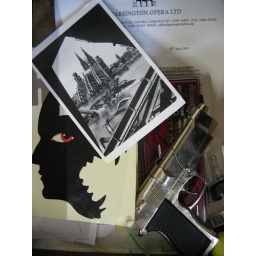
contents of my top desk drawer in the prop barn 2005